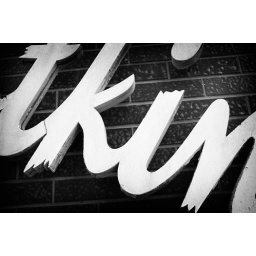
The oft-photographed Slotkin sign on the new Western New York Book Arts Cooperative building in Buffalo, New York.